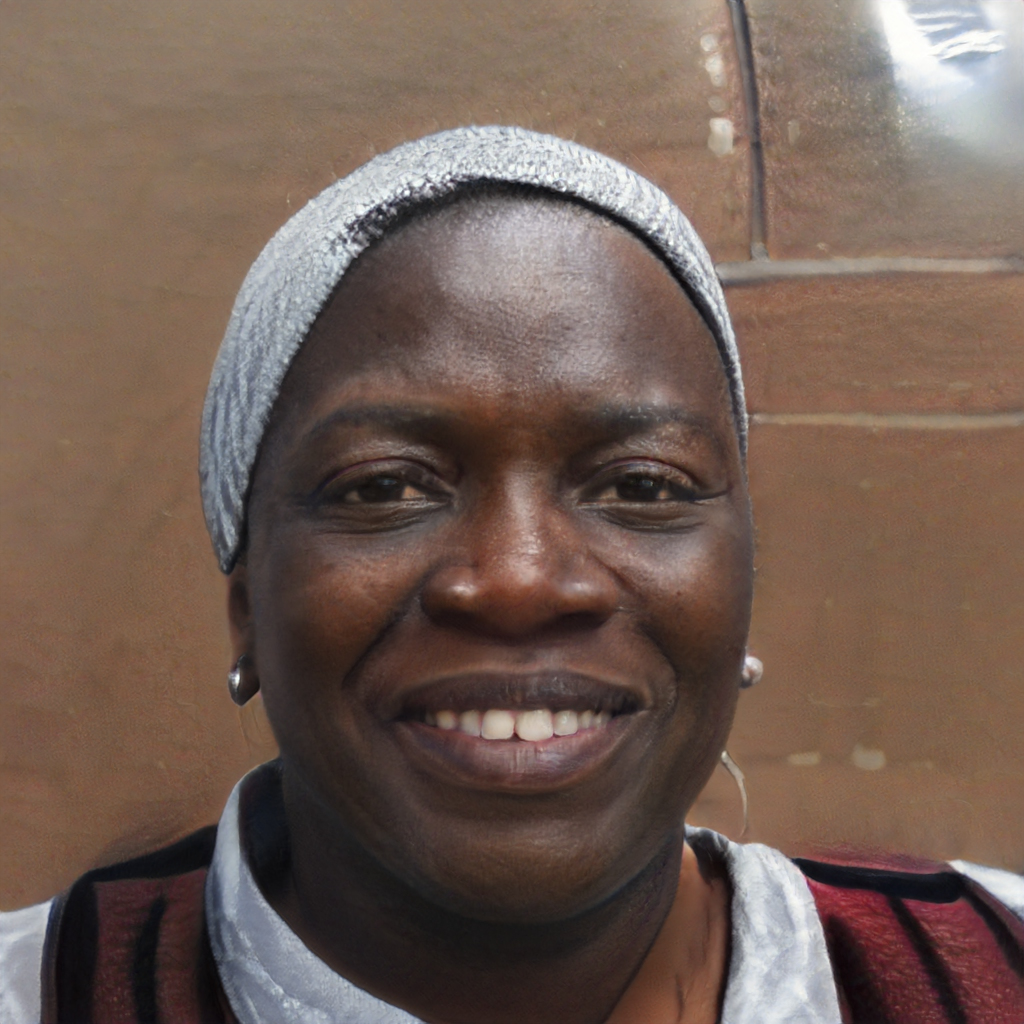
Label: No Watermark